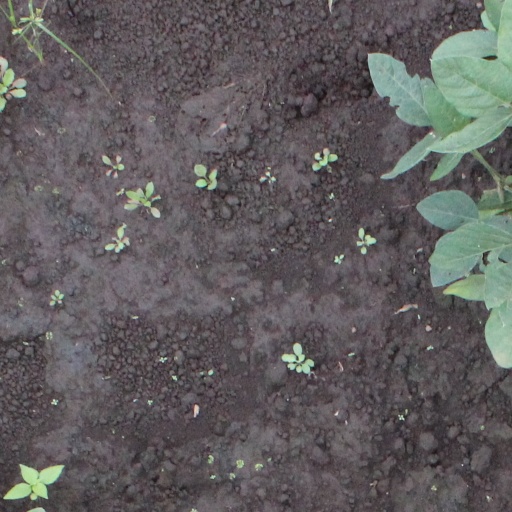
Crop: soybean